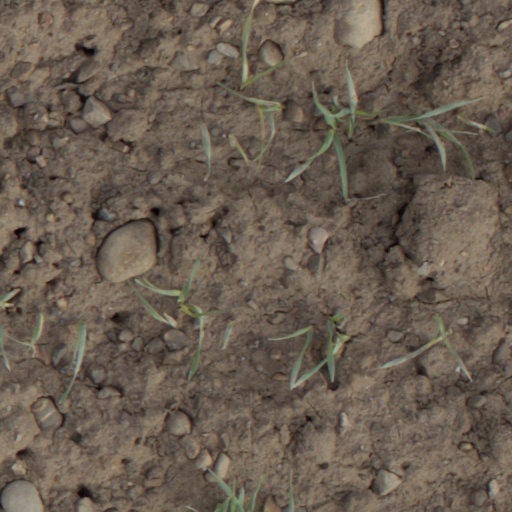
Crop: wheat